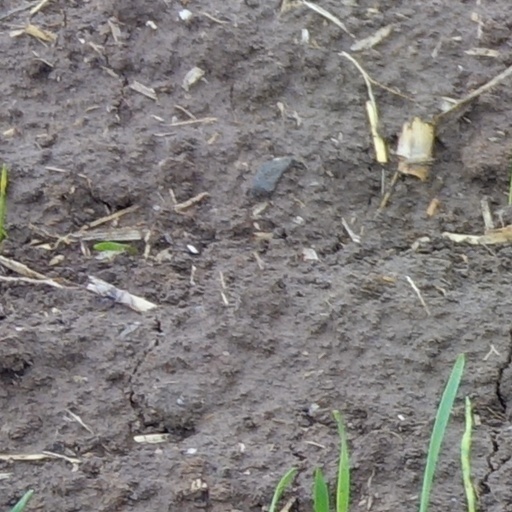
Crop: wheat